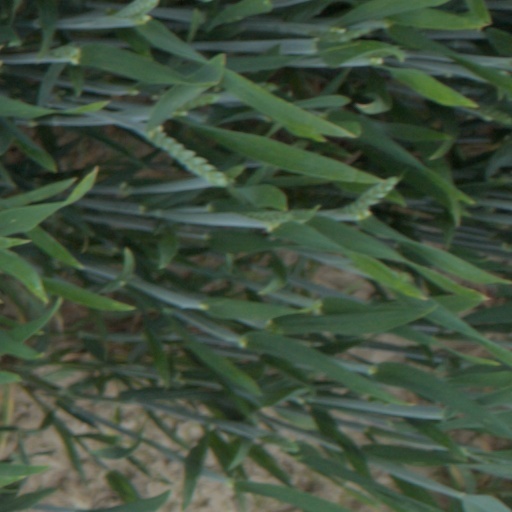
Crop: wheat